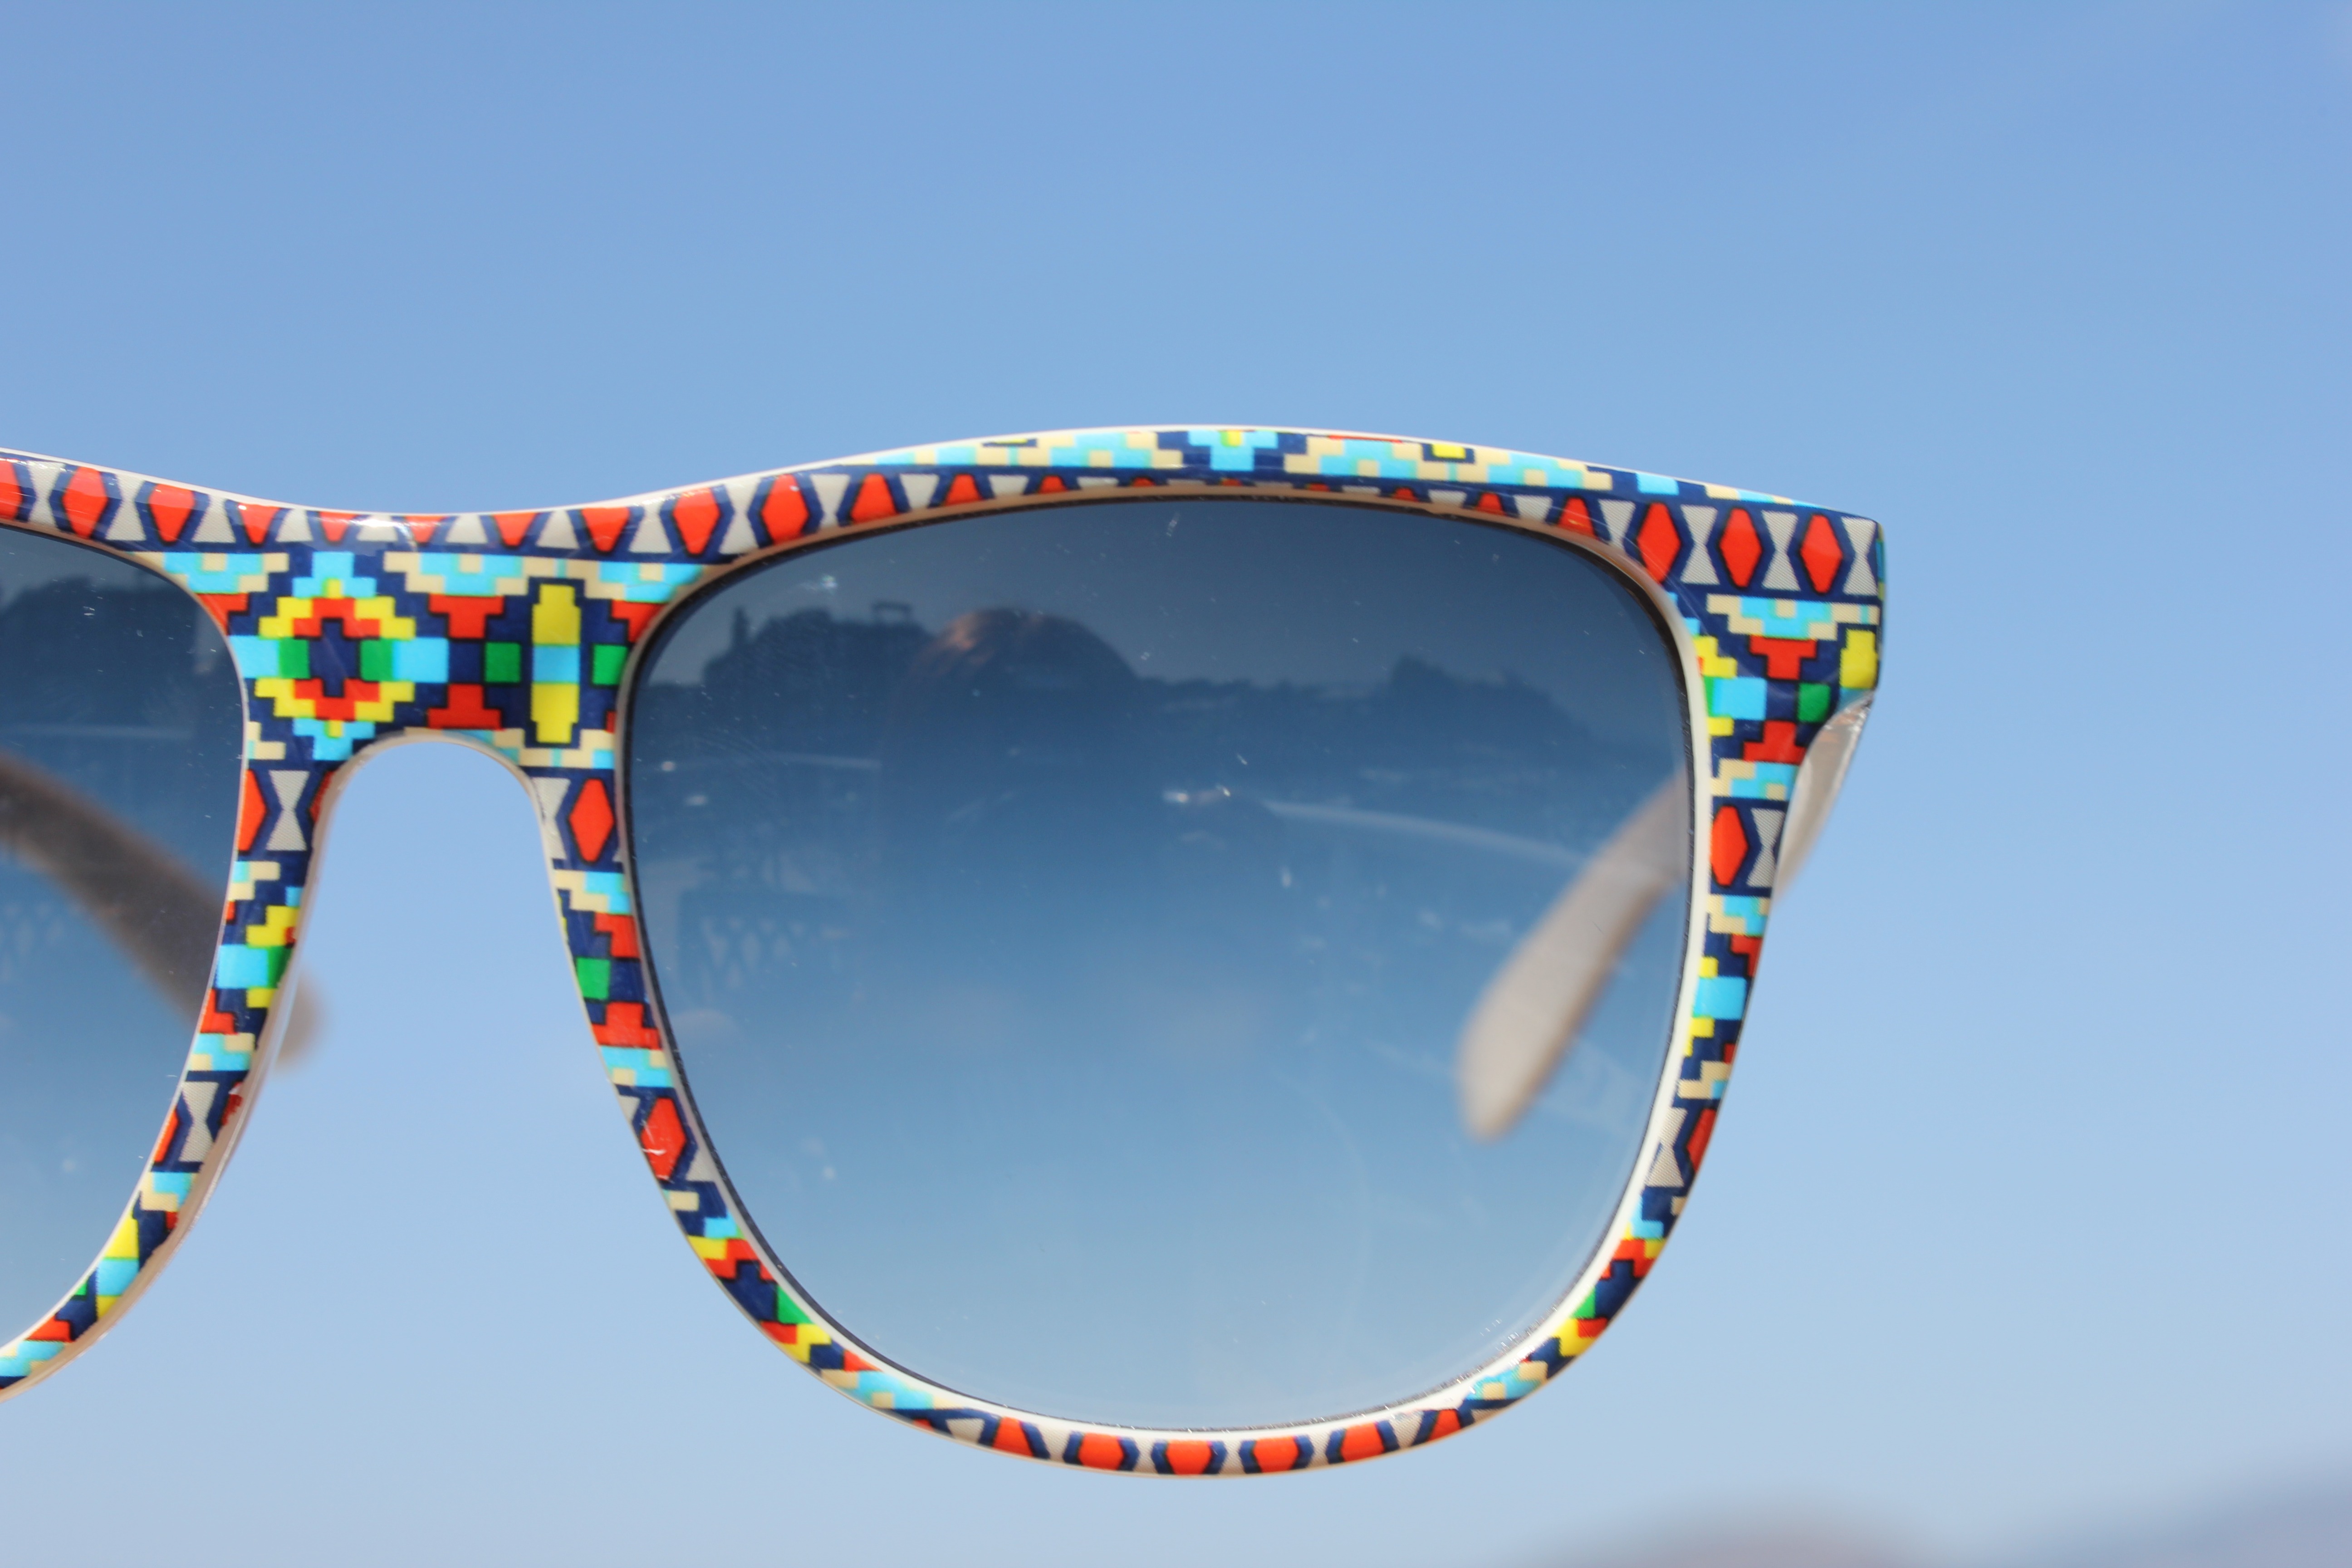
sky, fashion, toy, sunglasses, vision, glasses, eyewear, style, shades, stylish, accessory, trendy, fashion accessory, vision care, rackets